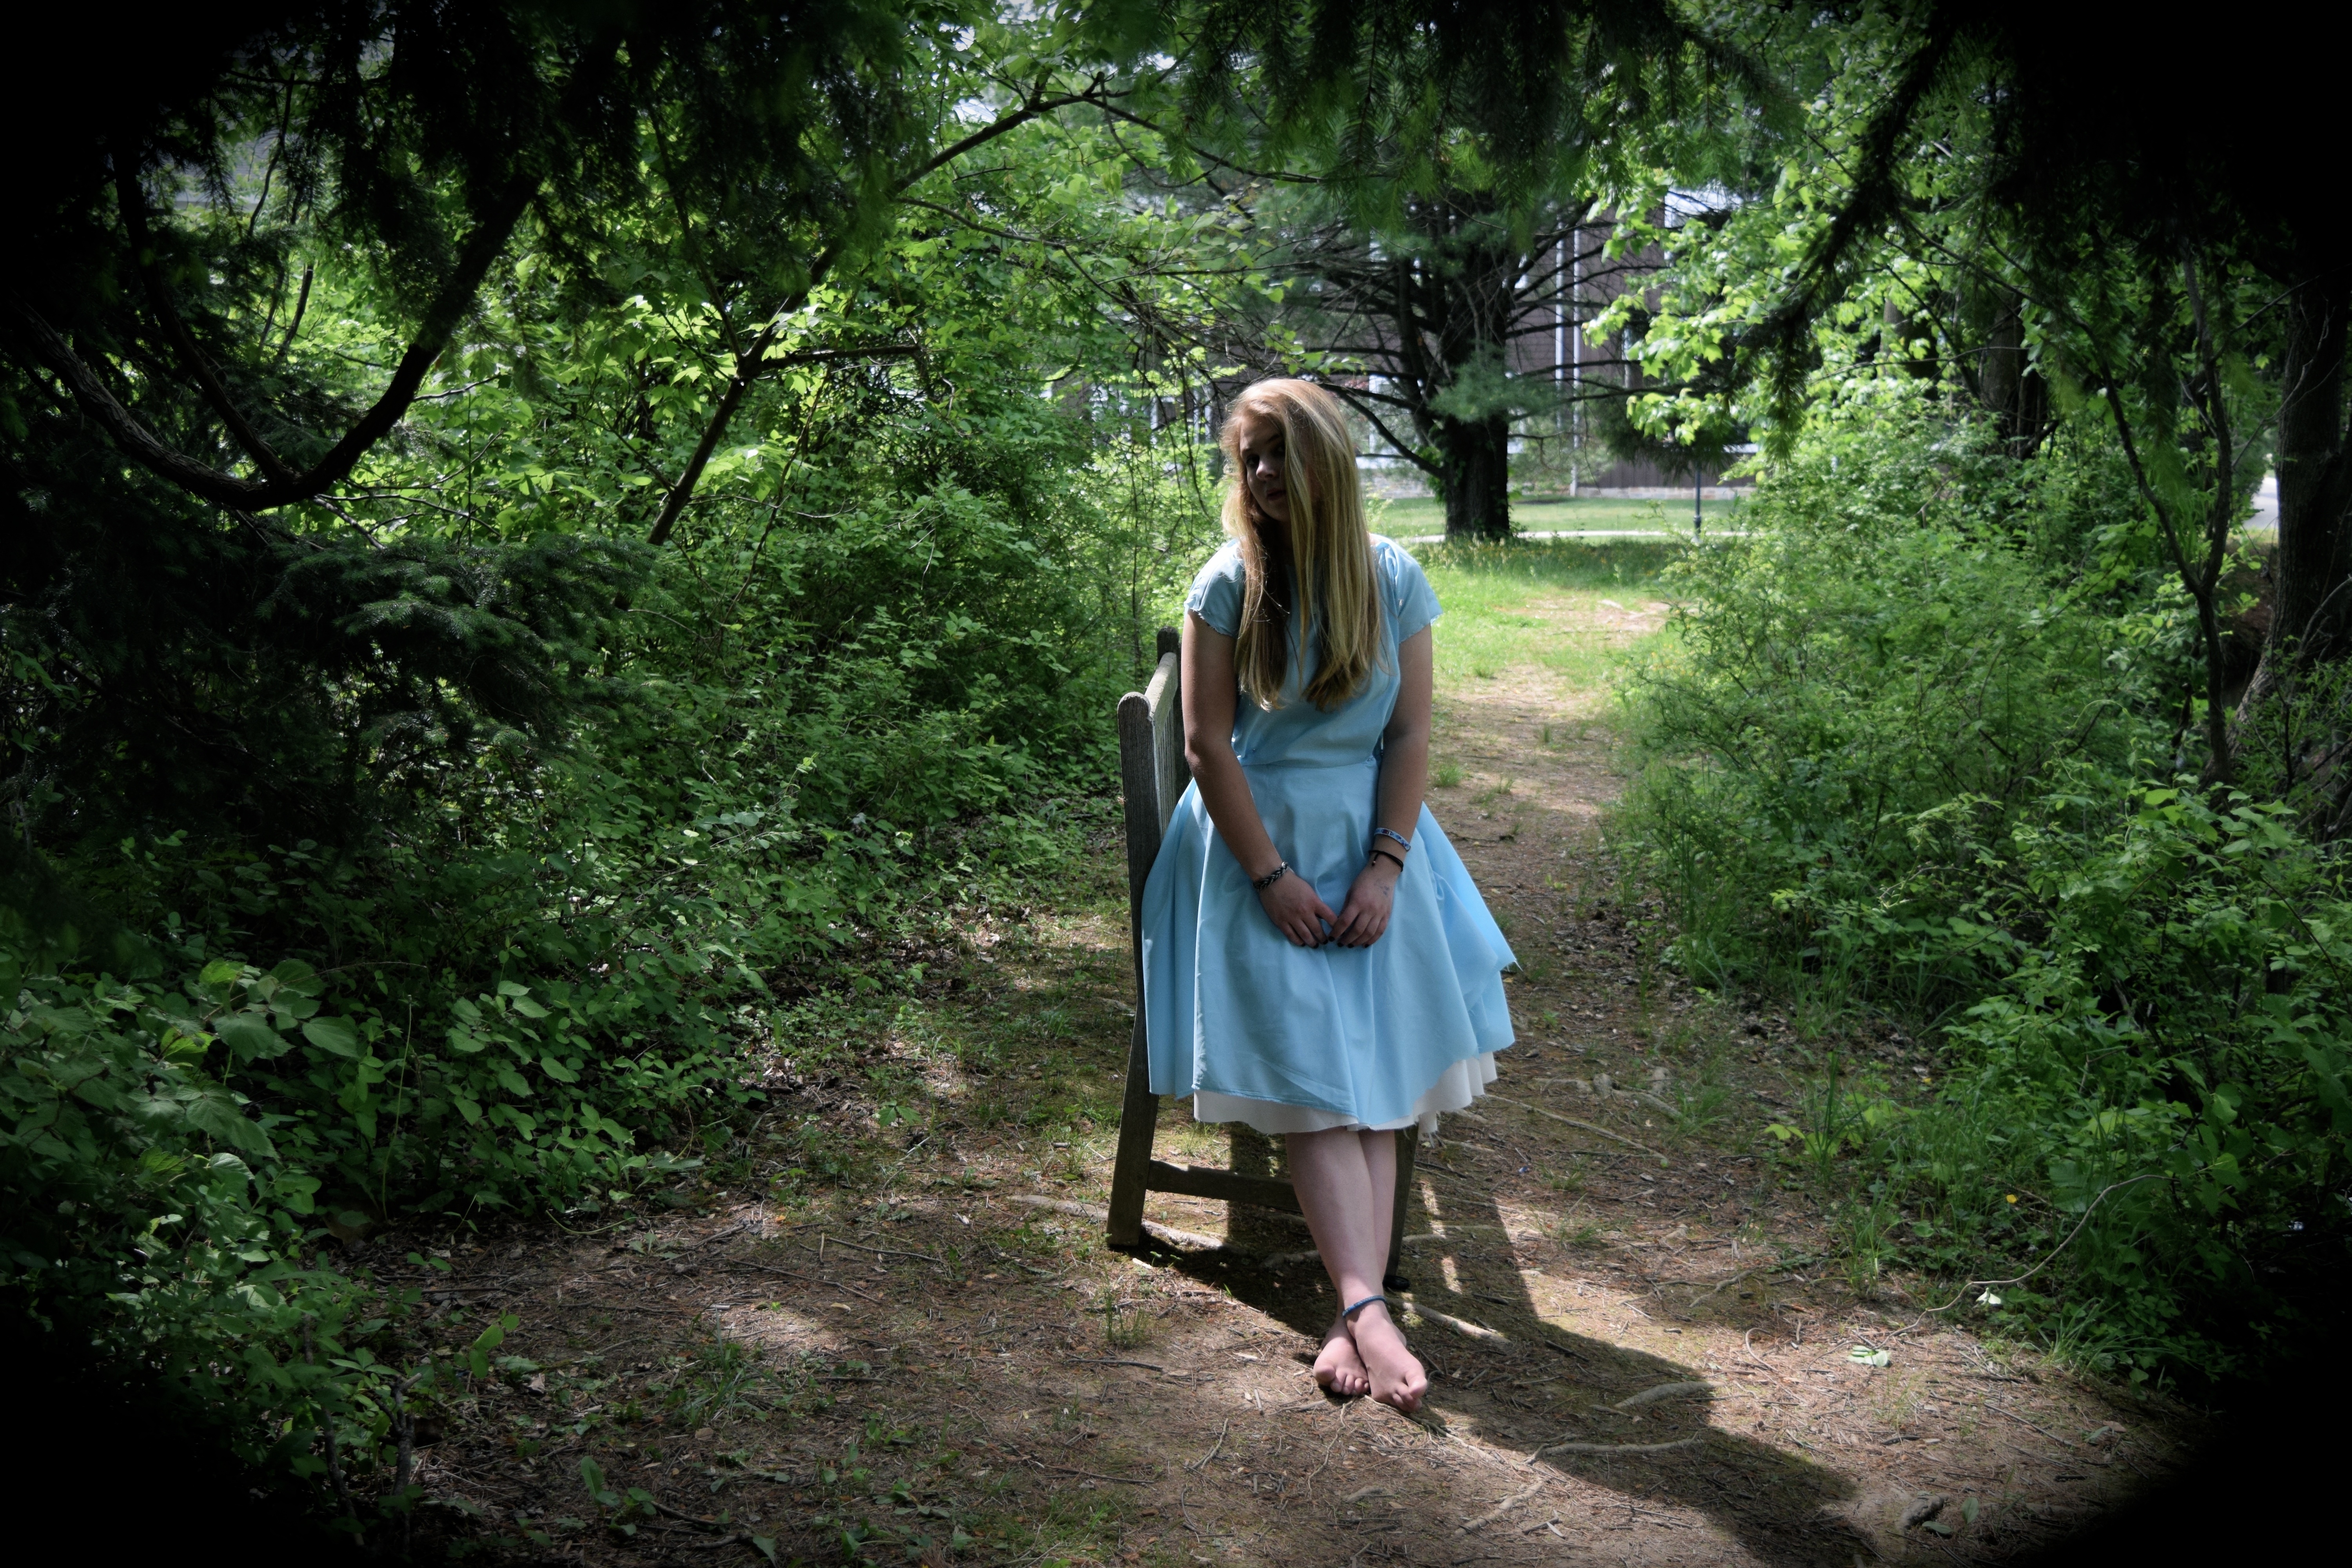
tree, nature, forest, sunlight, green, jungle, rainforest, woodland, habitat, screenshot, natural environment